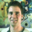
Label: man